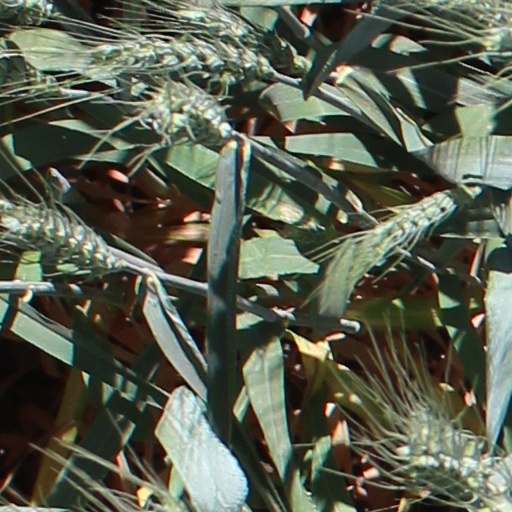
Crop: wheat